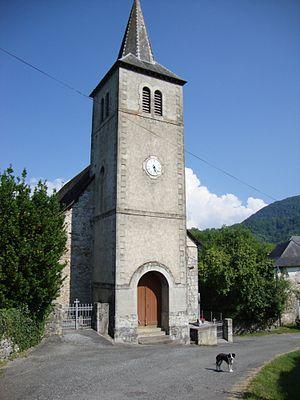
Lacarry est une ancienne commune française du département des Pyrénées-Atlantiques. En 1831, la commune fusionne avec Arhan et Charritte-de-Haut pour former la nouvelle commune de Lacarry-Arhan-Charritte-de-Haut.
Lacarry-Arhan-Charritte-de-Haut est une commune française, située dans le département des Pyrénées-Atlantiques en région Nouvelle-Aquitaine.